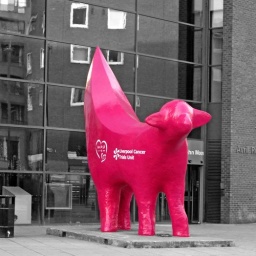
Back from the pub, not a single pink elephant in sight....